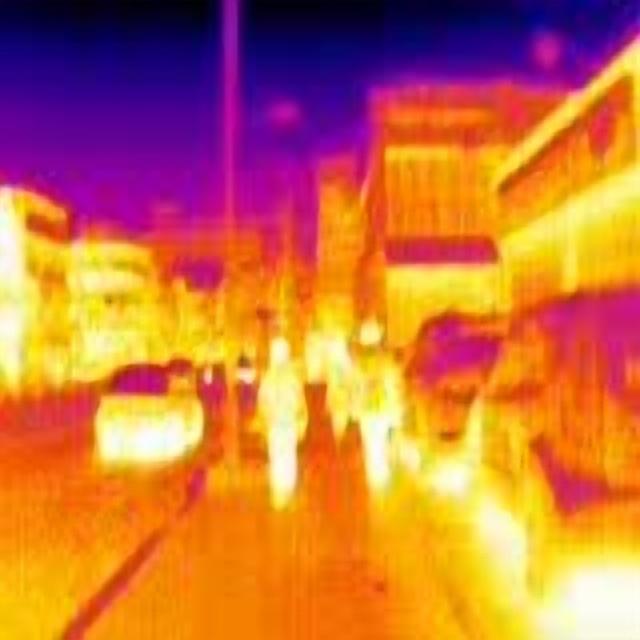
Detected objects:
label: person
label: person
label: person